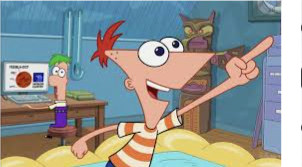
Portrait style: Cartoon Portrait